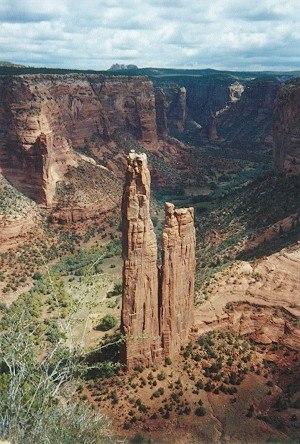
Le Monument national du Canyon de Chelly est un monument national américain situé dans l'État de l'Arizona, au sud-ouest des États-Unis.
L'Arizona est un État de l'Ouest des États-Unis. Sa capitale et plus grande ville est Phoenix. Avec une superficie de 295 254 km², il est le sixième État américain le plus vaste, et le seizième plus peuplé avec 6 392 017 habitants en 2010. Bordé par la Californie, le Nevada, l'Utah, le Nouveau-Mexique et les États mexicains de la Basse-Californie et du Sonora au sud, l'Arizona est l'un des quatre États des Four Corners. Il fait en outre partie de la Sun Belt qui connaît une forte croissance démographique en raison de l'héliotropisme. Situé au sud des Montagnes Rocheuses, l'Arizona est un des États des montagnes. Traversé par le fleuve Colorado, l'État comprend de spectaculaires formations géologiques, telles que le Grand Canyon, le Meteor Crater et Monument Valley.